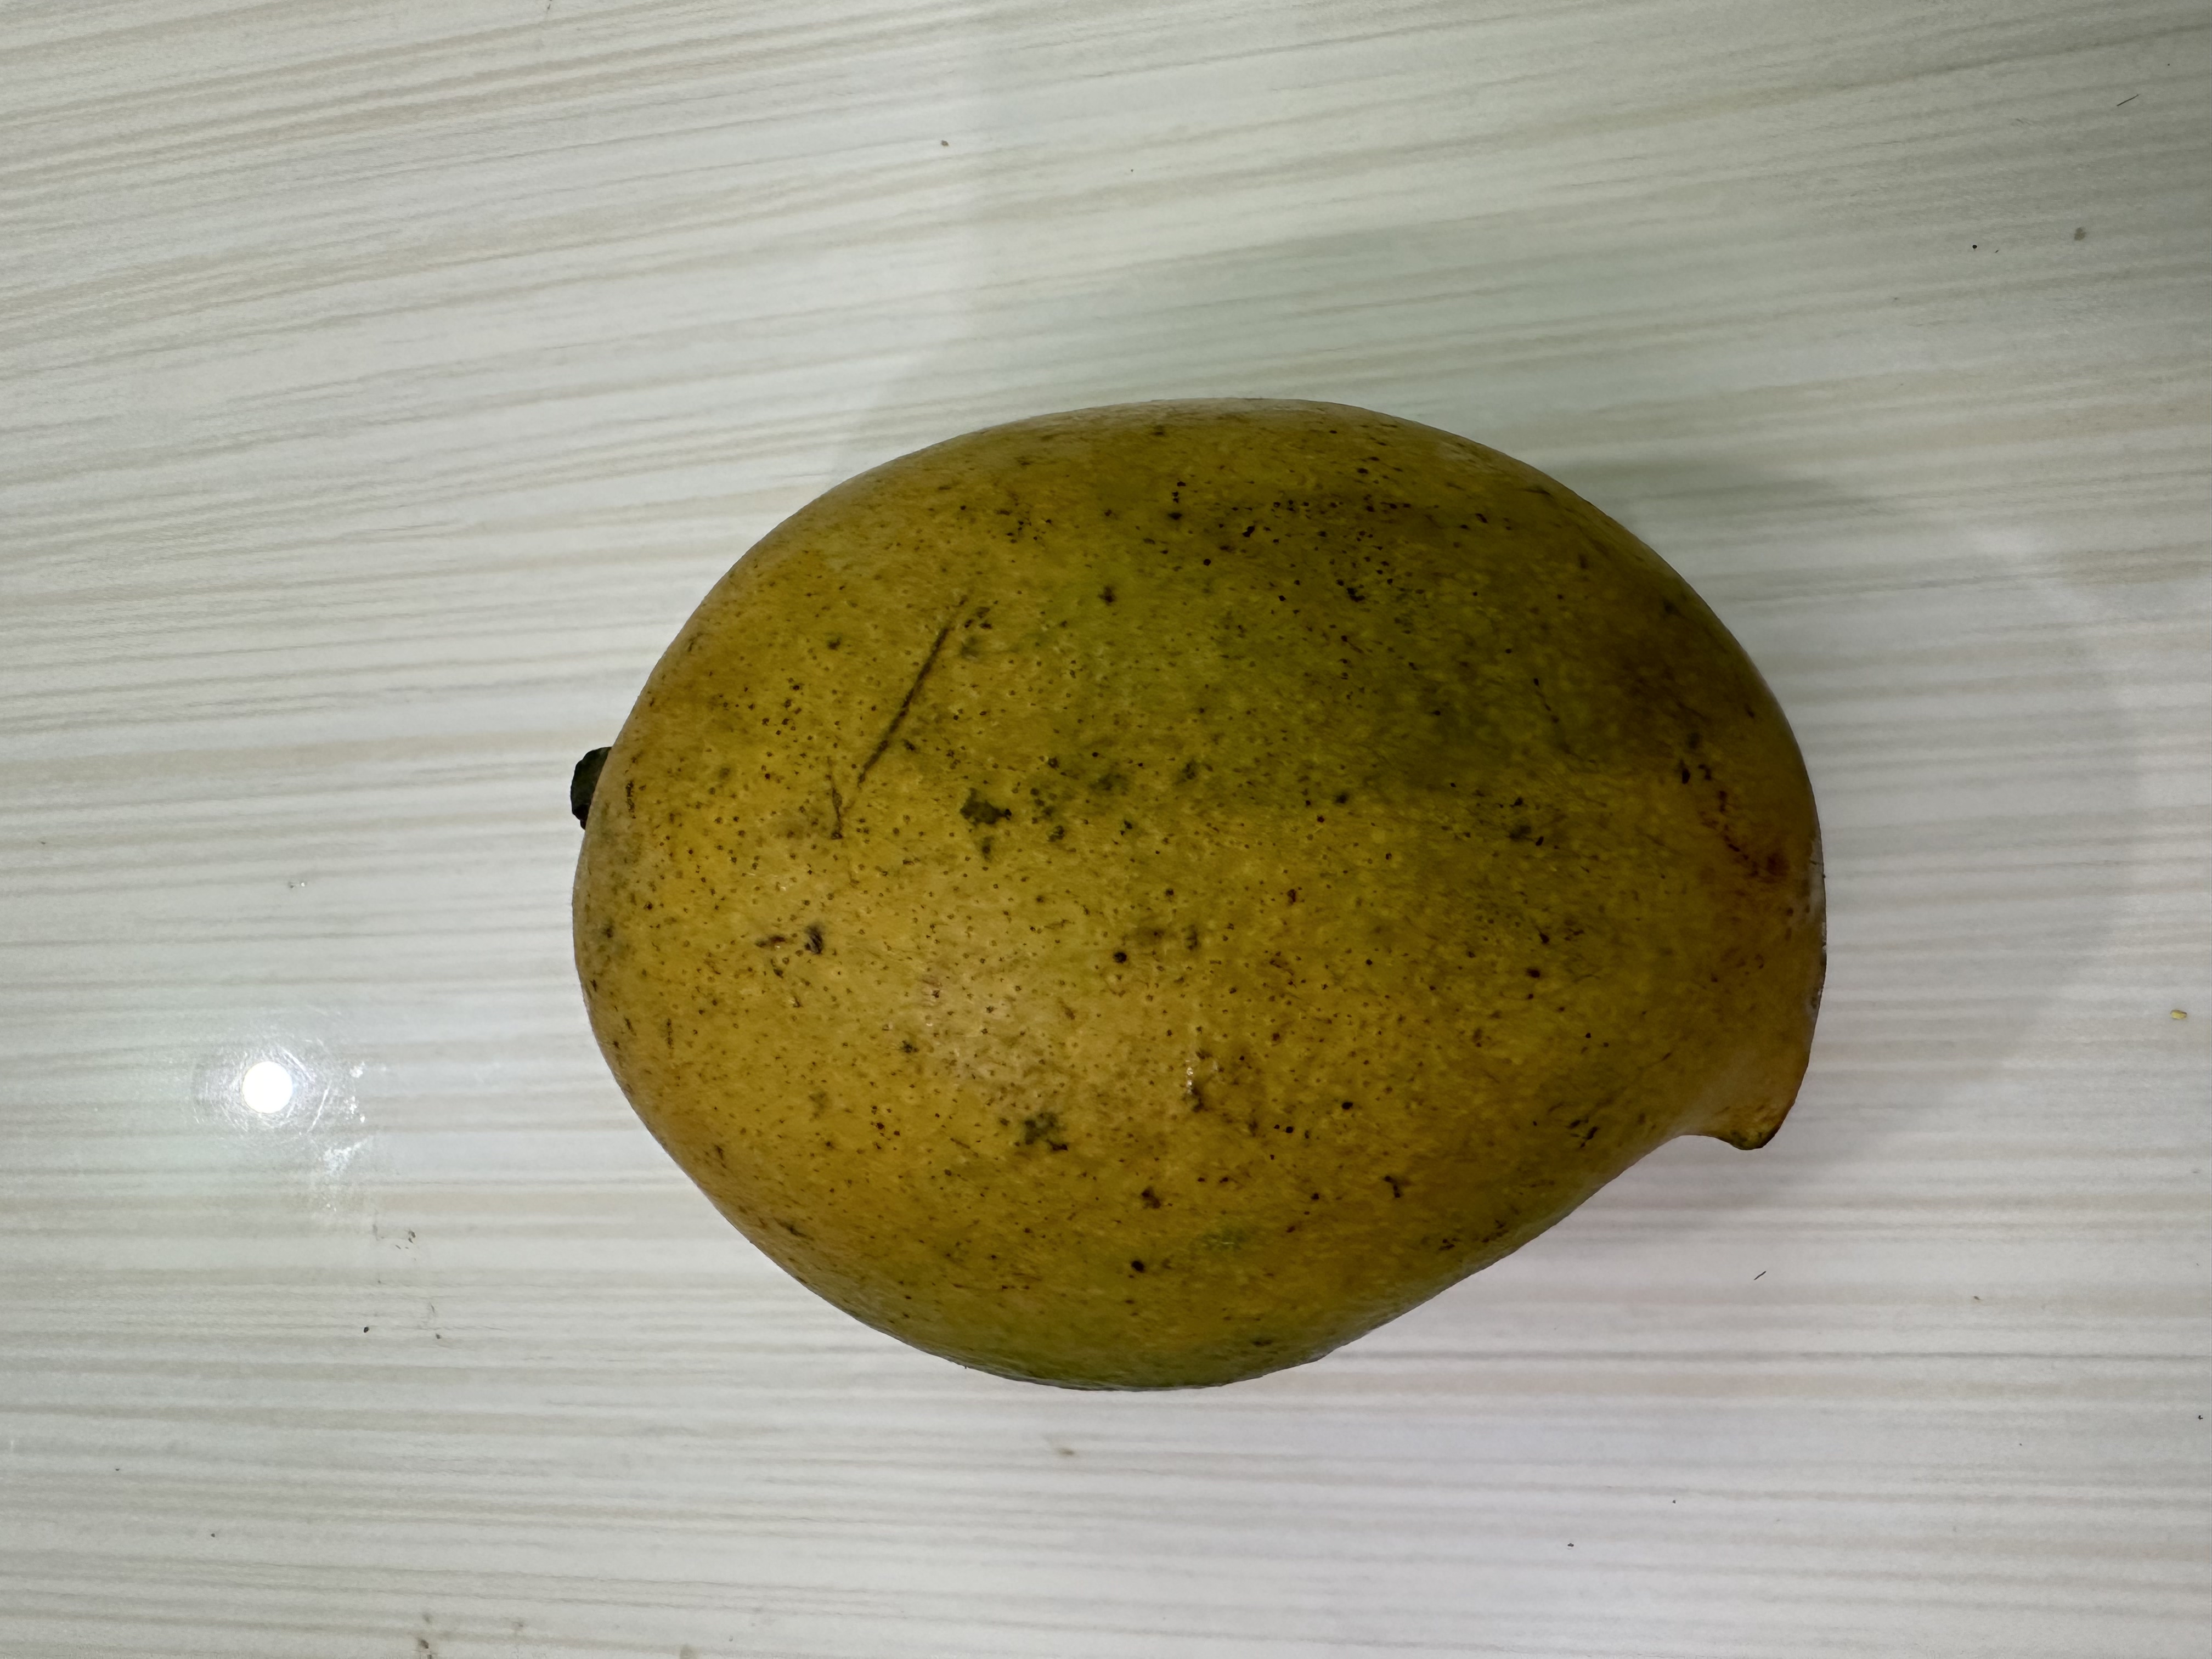
Mango variety: Nilambori